Luke Harangody

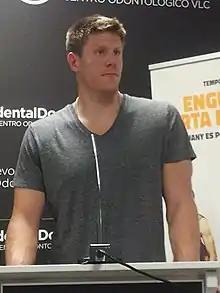
Harangody during his presentation as a Valencia Basket player

In July 2015, Harangody joined the Phoenix Suns for the 2015 Las Vegas Summer League. On August 5, 2015, he signed with the Turkish club Darüşşafaka. On July 21, 2016, he re-signed with Darüşşafaka for one more season.